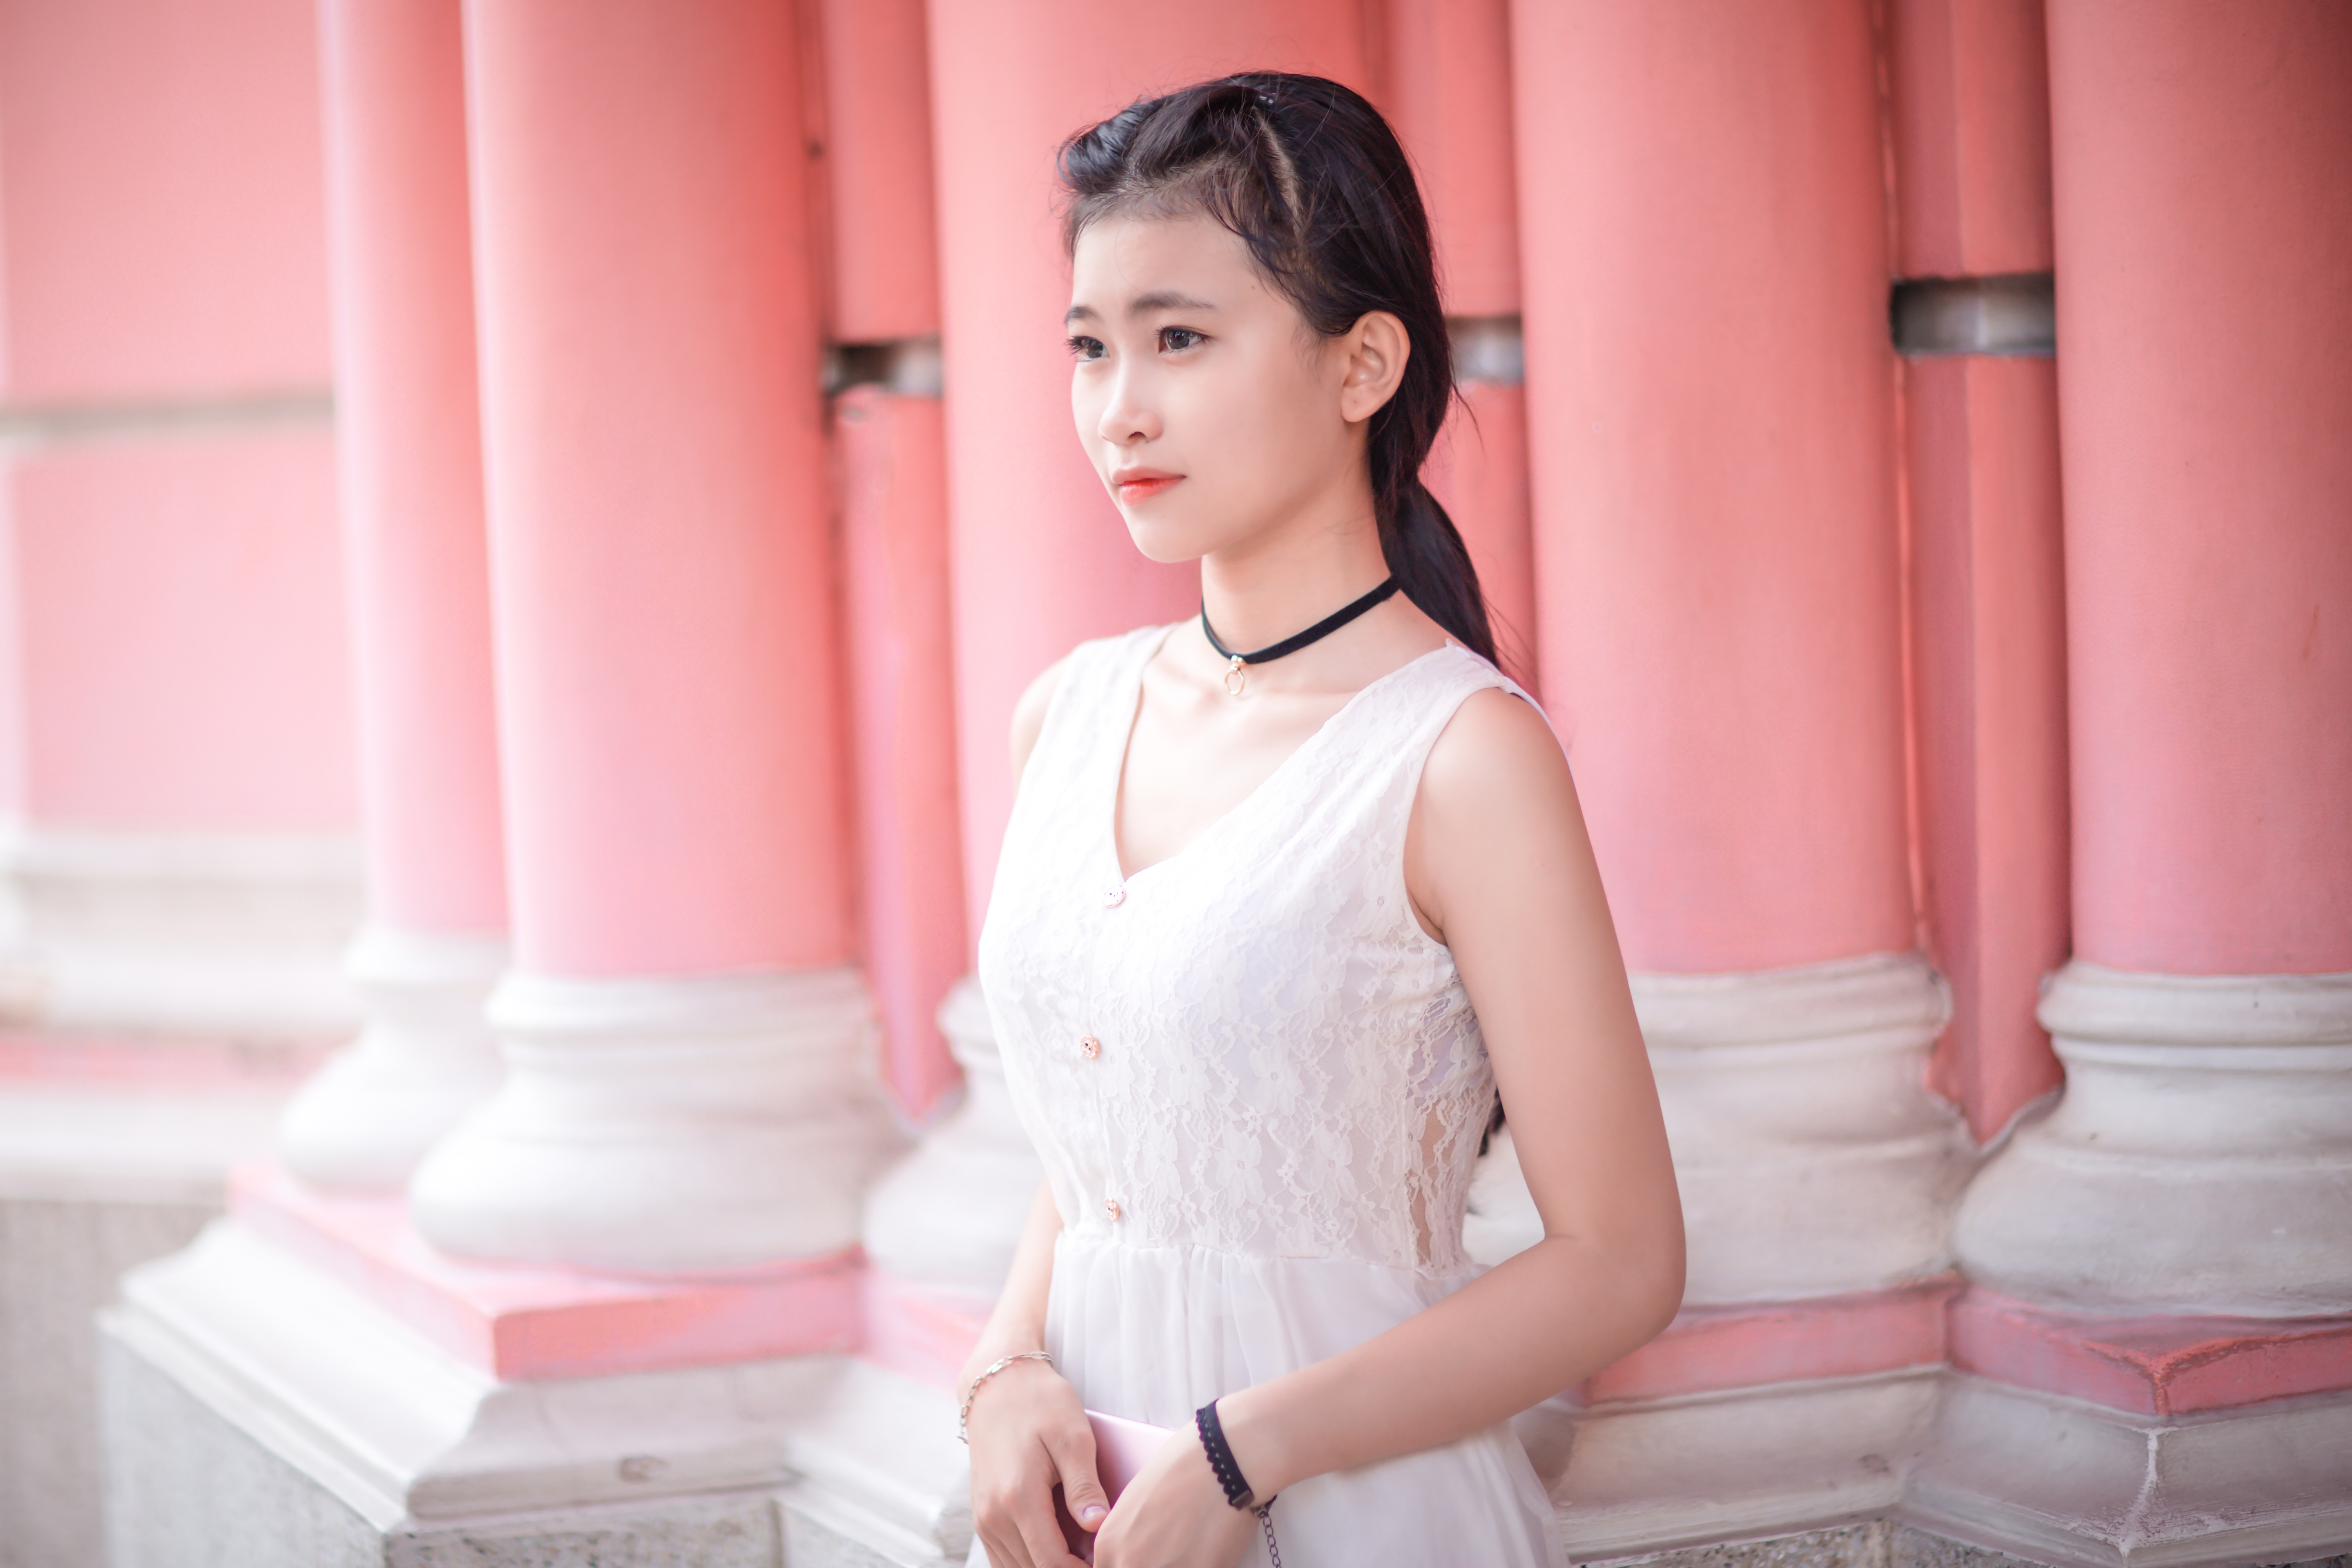
people, girl, woman, white, photography, female, portrait, model, young, red, fashion, clothing, lady, pink, wedding dress, bride, ceremony, dress, photograph, beauty, gown, photo shoot, formal wear, portrait photography, bridal clothing